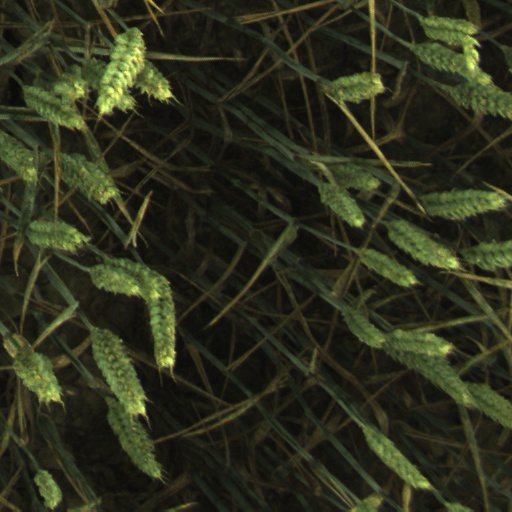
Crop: wheat